Evington

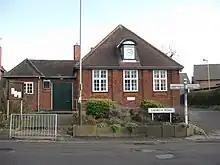
Evington Village Hall

Evington has two main shopping centres: the first largely based in a modern development near the old village and including the local library, and the second towards the northern end of Downing Drive. Public houses include the Cedars in the old village and the Dove in Downing Drive. The Village Hall is a brick building on Church Lane, opposite St Denys: its foundation stone calls it King George V Hall and is dated MDCDXII (1912).